Kara Moana Healey

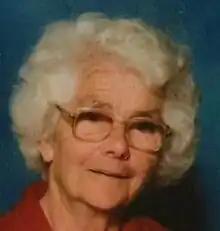
Kara Moana Healey

Kara Moana Healey (23 June 1904 – 10 June 2006) was a field collector, conservationist, preservationist and naturalist and the first female National Park Ranger in Victoria, Australia.